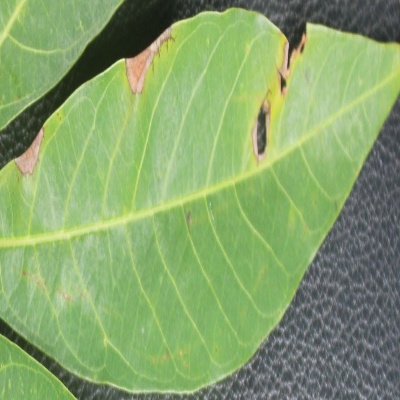
Crop: Cassava
Condition: brown spot